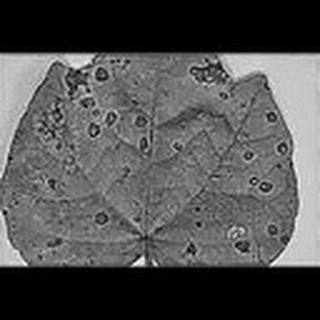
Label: cotton_target_spot